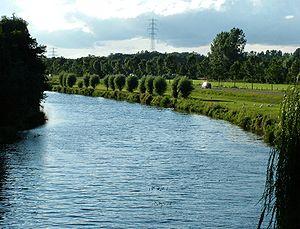
Le Vieil Yssel est un affluent de l'Yssel. La source et le cours supérieur du Vieil Yssel se trouvent en Allemagne, en Rhénanie-du-Nord-Westphalie ; aux Pays-Bas, le Vieil Yssel traverse la province du Gueldre, avant de se jeter dans l'IJssel à Doesburg.